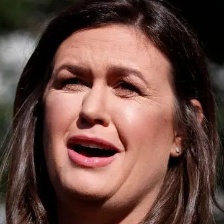
Species: LOONEY BIRDS
Scientific name: LUNATICUS AMERICONIS